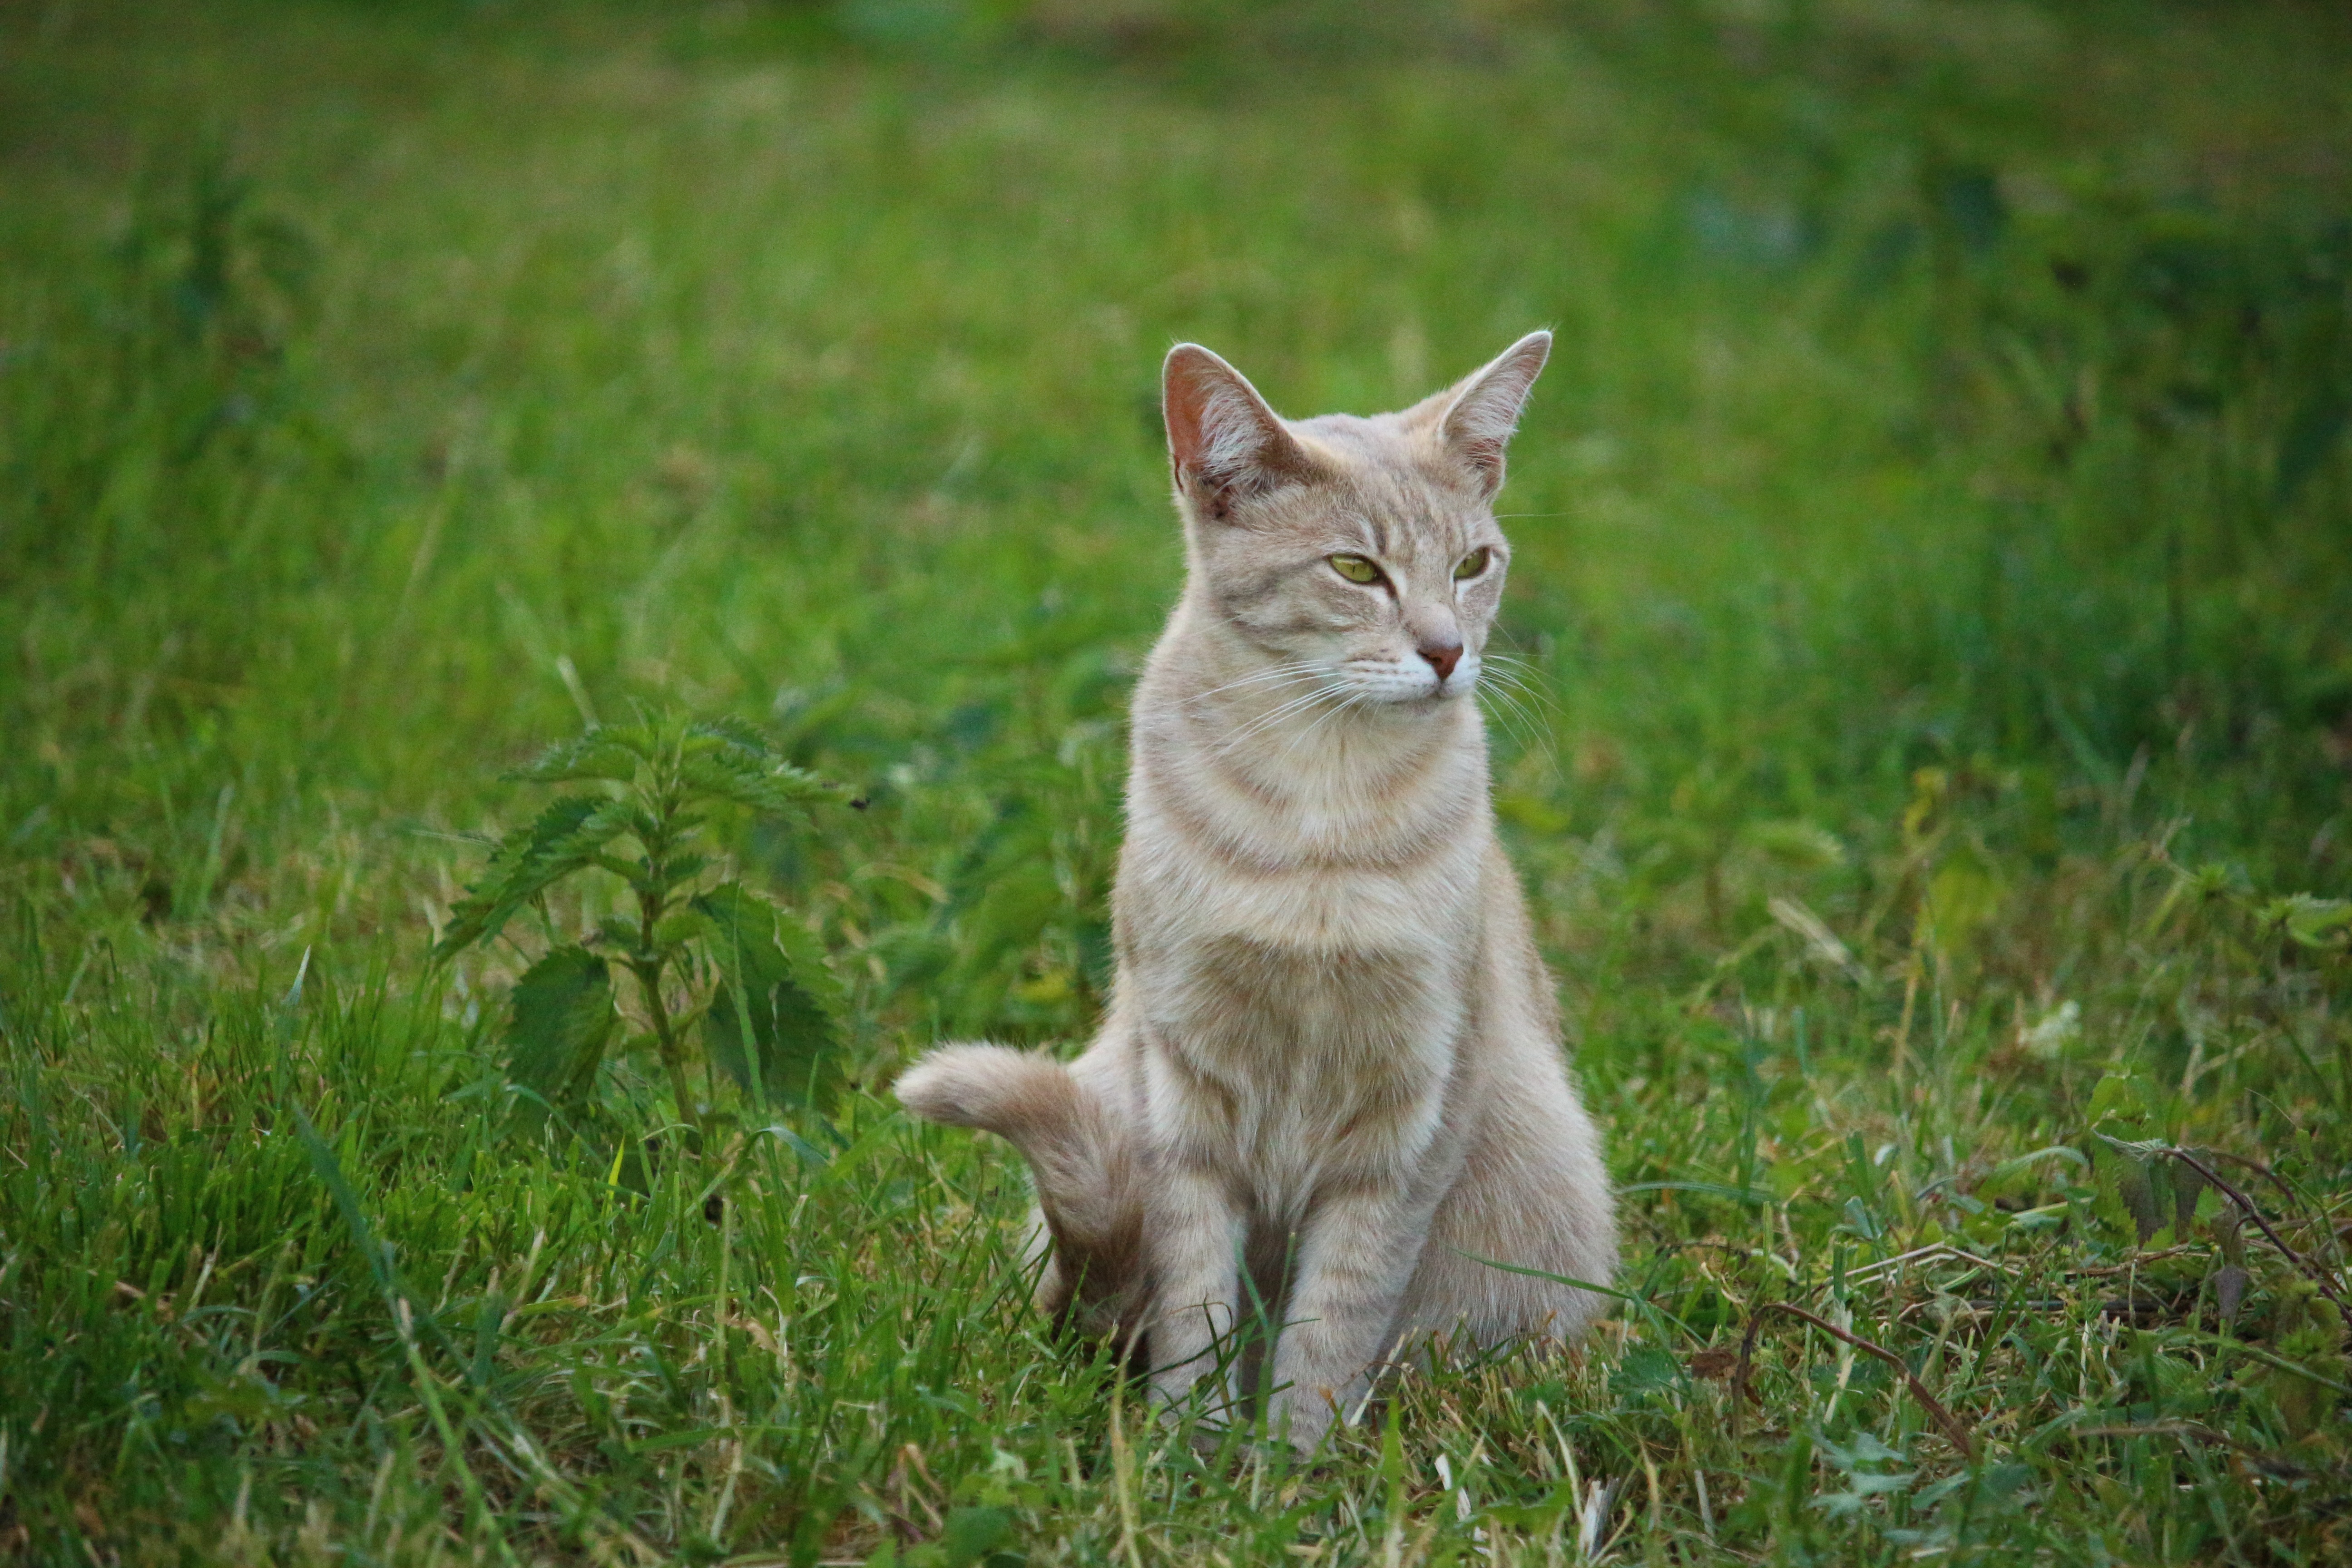
grass, kitten, cat, mammal, fauna, whiskers, vertebrate, mieze, lynx, breed cat, mackerel, tiger cat, wild cat, small to medium sized cats, cat like mammal